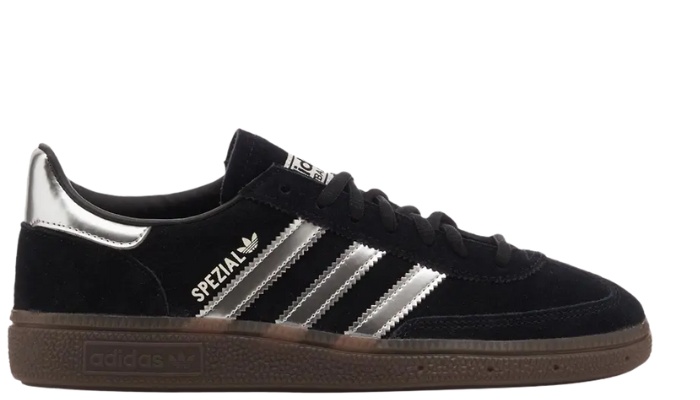
Handball Spezial 'Black Silver Metallic'
Category: Sporting Goods > Athletics > Team Handball